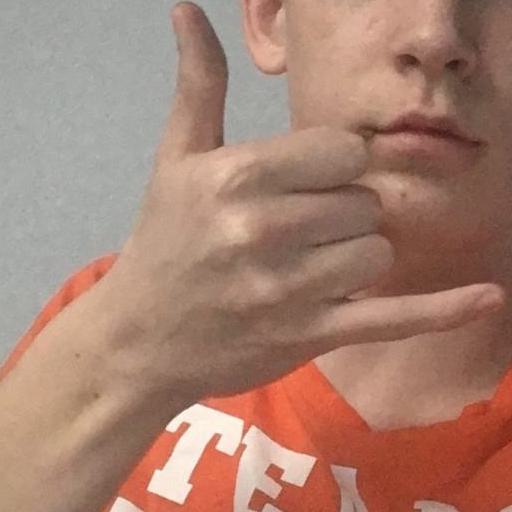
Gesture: call